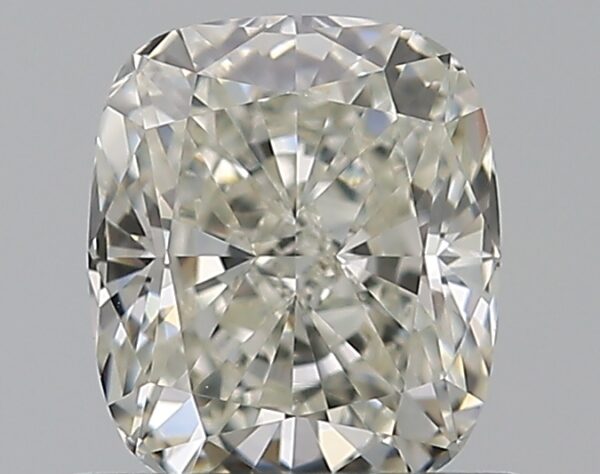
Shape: cushion
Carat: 0.72
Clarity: VS1
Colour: J
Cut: EX
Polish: EX
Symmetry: EX
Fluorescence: N
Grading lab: GIA
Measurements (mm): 5.6 x 4.79 x 3.25